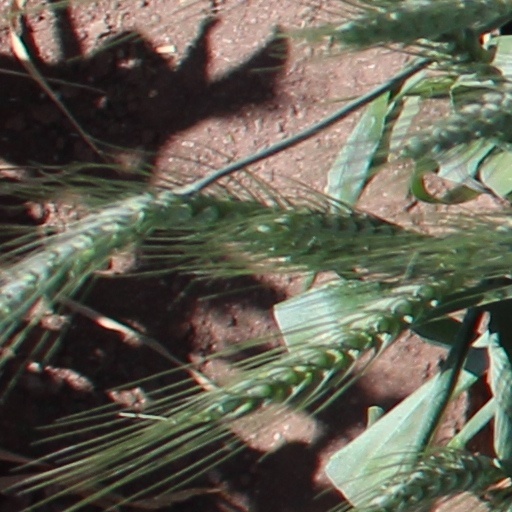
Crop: wheat